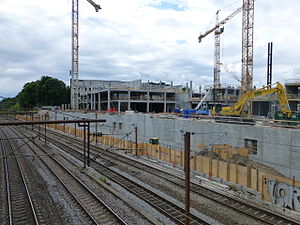
Carlsberg Station / Galleri
Carlsberg Station er en S-togs-station på Høje Taastrup-banen i København. Stationen blev bygget i perioden 2014-2016 og afløste den daværende Enghave Station ved sin indvielse 3. juli 2016.